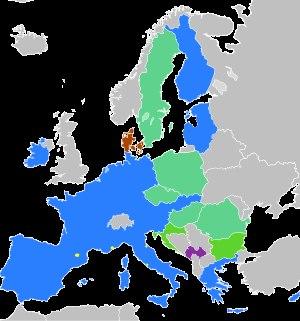
L'Allemagne, en forme longue la République fédérale d'Allemagne abrégée en RFA, est un État d'Europe centrale, entouré par la mer du Nord, le Danemark et la mer Baltique au nord, par la Pologne à l'est-nord-est, par la Tchéquie à l'est-sud-est, par l'Autriche au sud-sud-est, par la Suisse au sud-sud-ouest, par la France au sud-ouest, par la Belgique et le Luxembourg à l'ouest, enfin par les Pays-Bas à l'ouest-nord-ouest. Décentralisée et fédérale, l'Allemagne compte quatre métropoles de plus d'un million d'habitants : la capitale Berlin, ainsi que Hambourg, Munich et Cologne. Le siège du gouvernement est situé dans la ville de Berlin et dans la ville fédérale de Bonn. Francfort-sur-le-Main est considérée comme la capitale financière de l'Allemagne : dans cette ville se trouve le siège de la BCE.